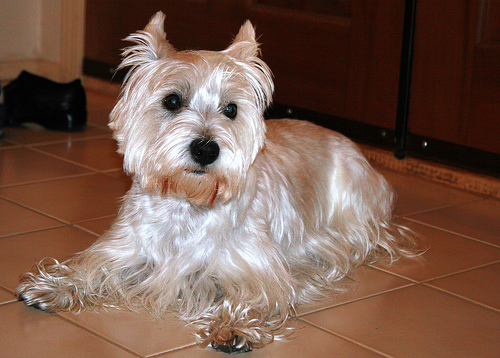
Animal: dog
Breed: scottish_terrier